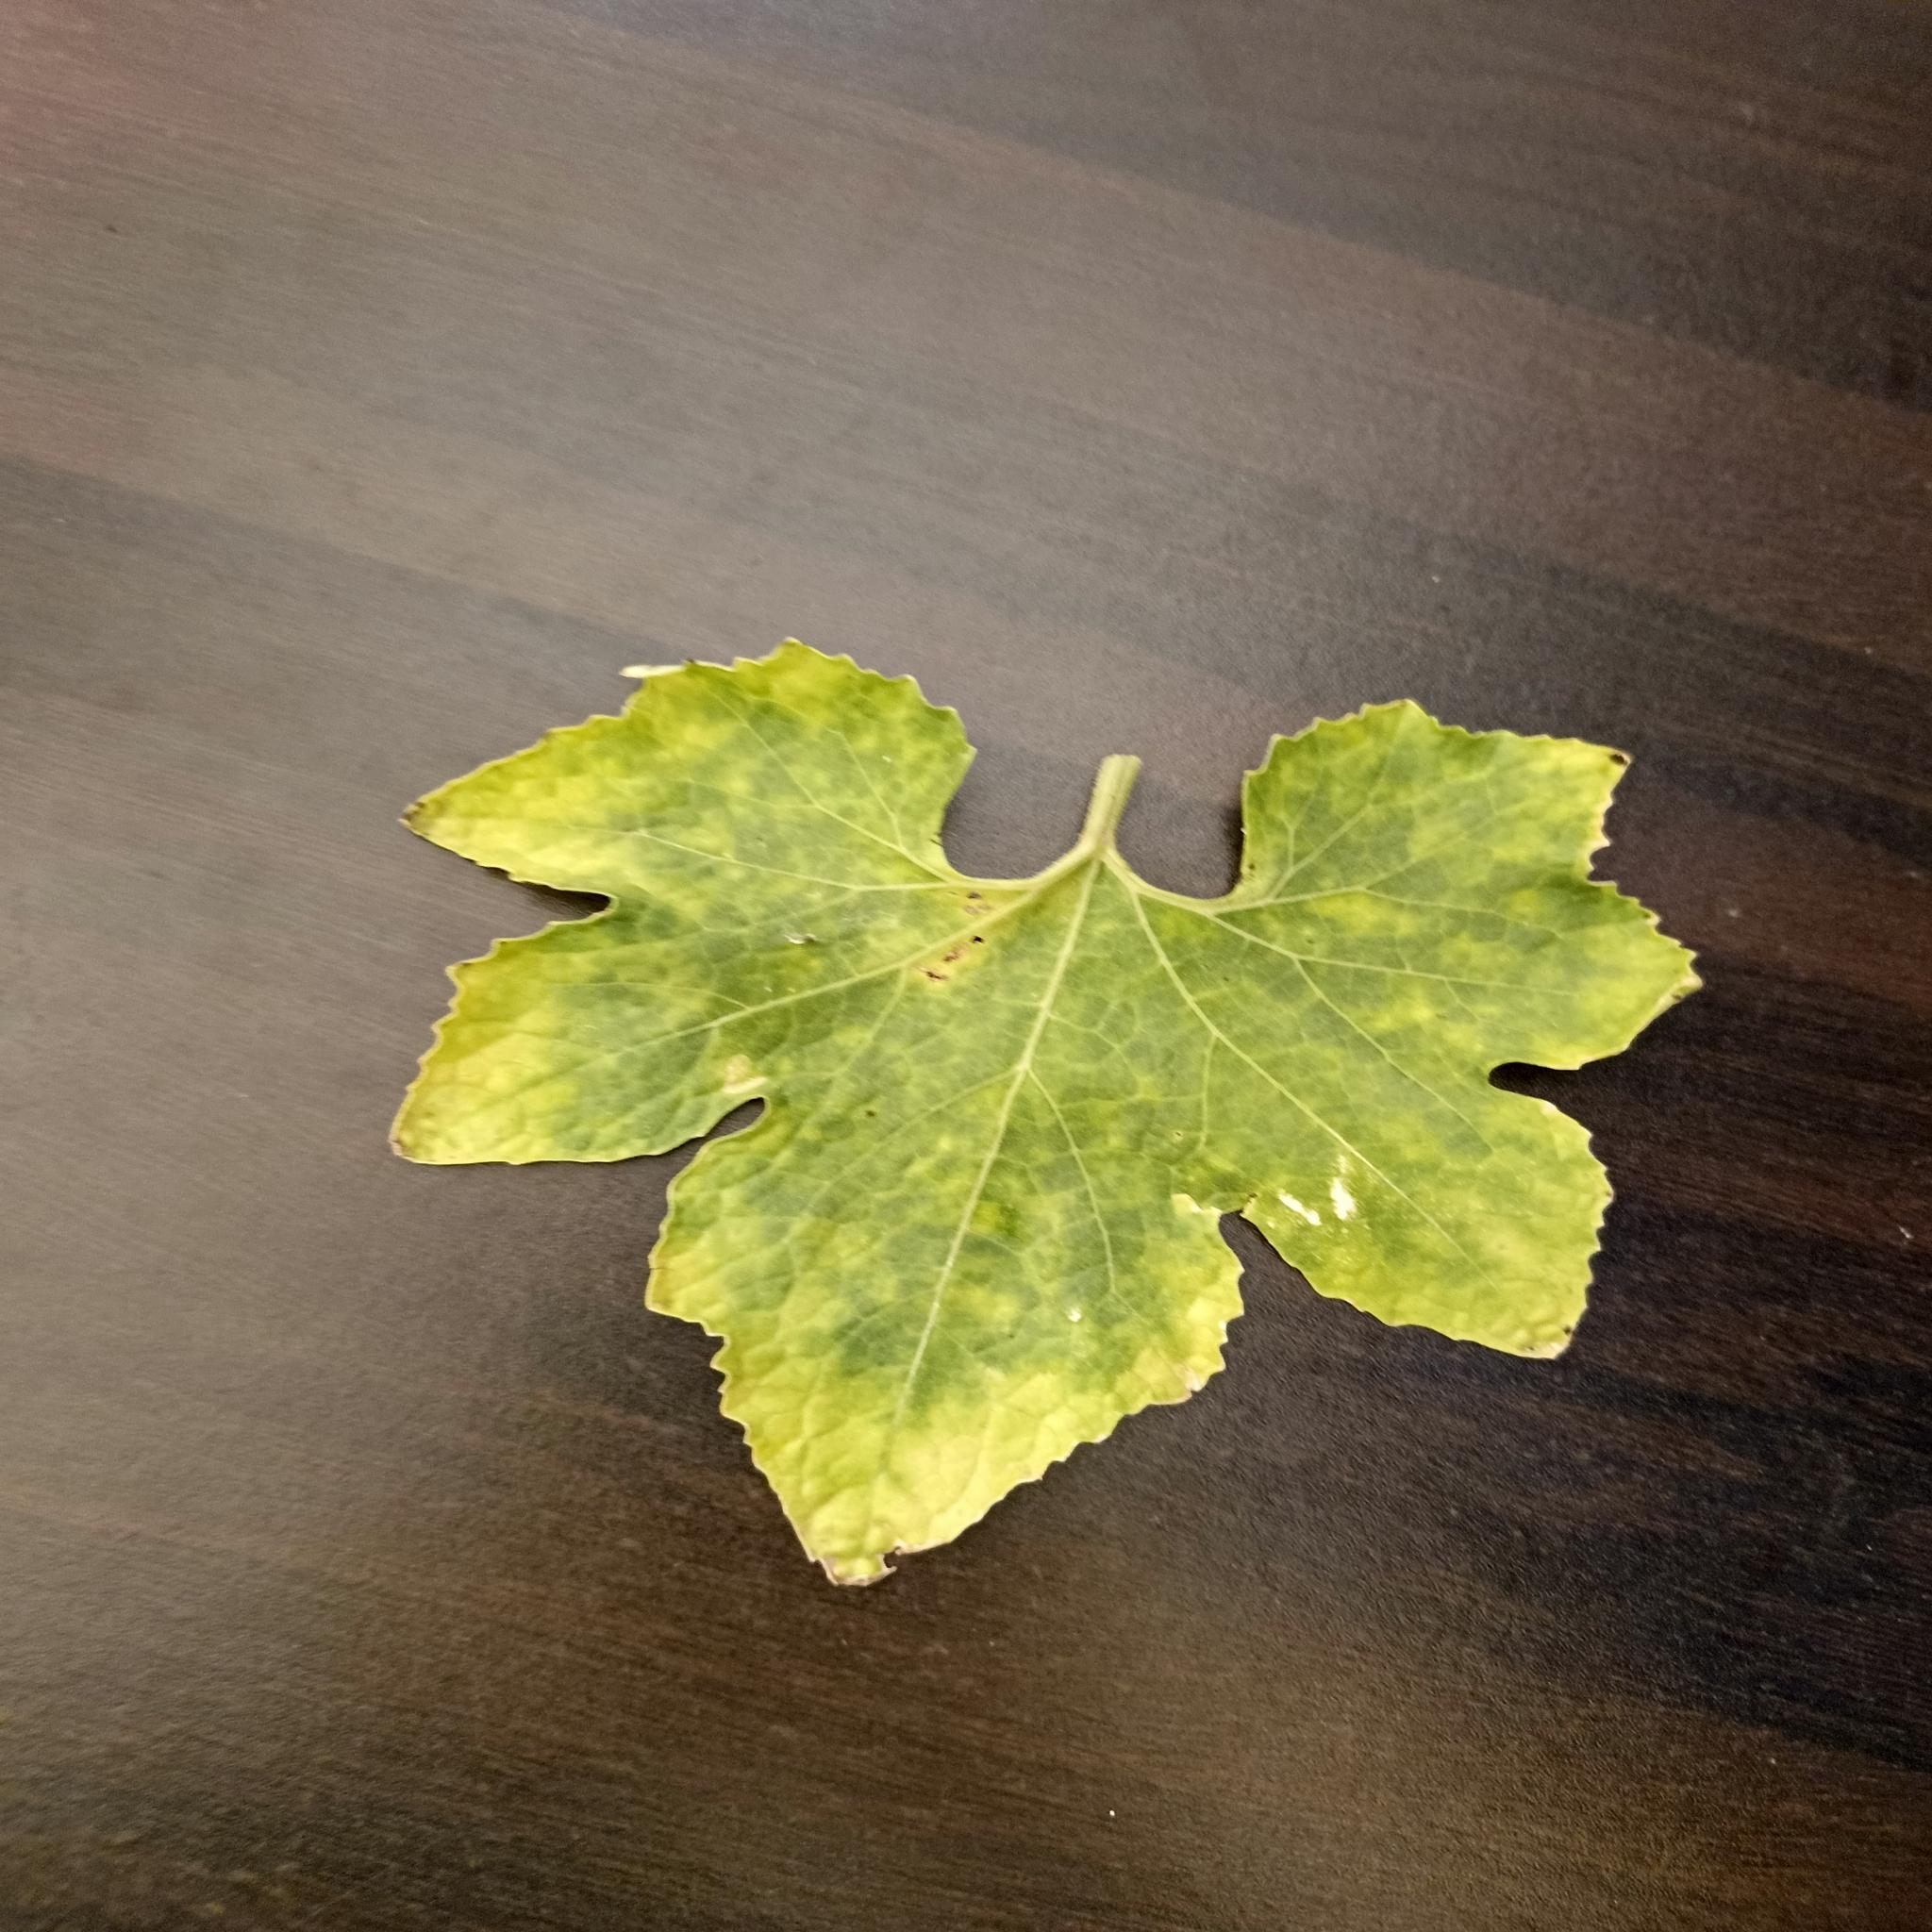
Label: Downy mildew